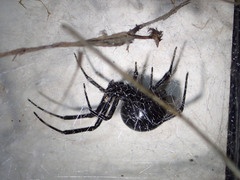
Species: Lactrodectus_hesperus